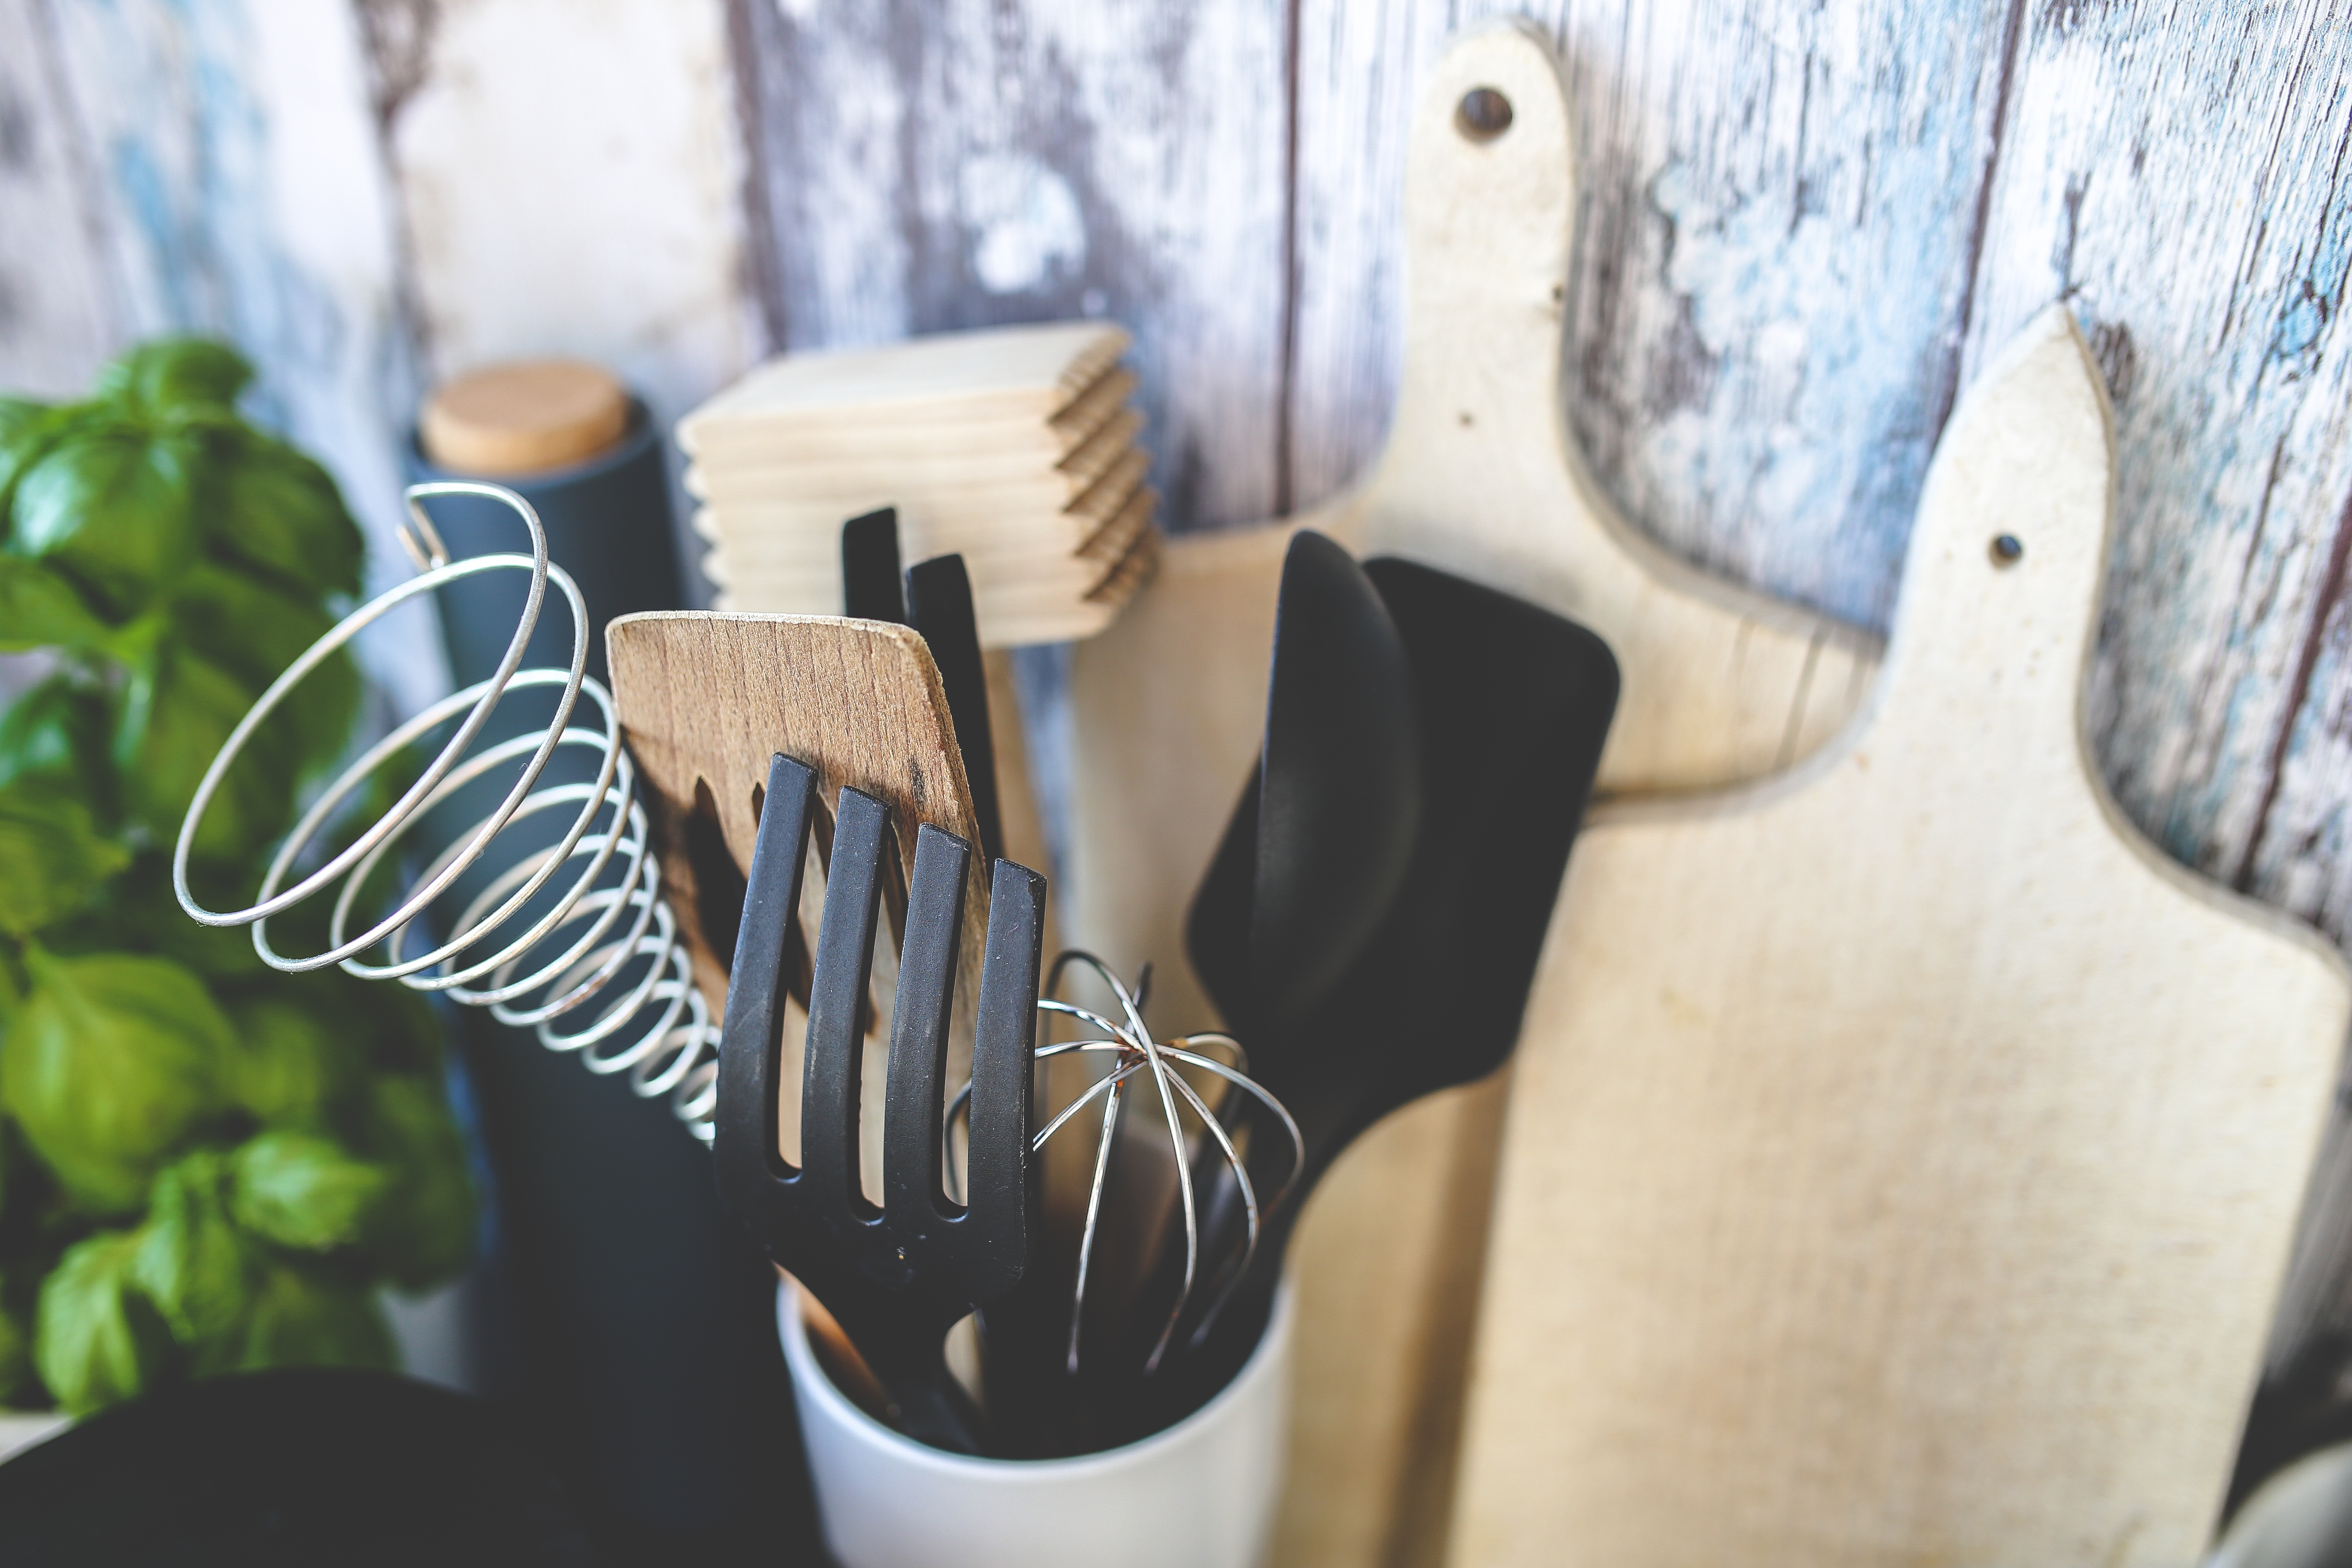
hand, wood, guitar, interior, cooking, kitchen, decor, kitchenware, art, footwear, accessories